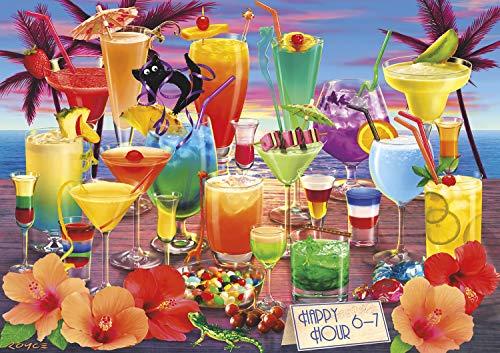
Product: Buffalo Games - Vivid Collection - Happy Hour - 300 Large Piece Jigsaw Puzzle
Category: Toys & Games | Puzzles | Jigsaw Puzzles
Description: Great Condition.
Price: $10.99
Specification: ProductDimensions:1.8x7.9x7.9inches|ItemWeight:13ounces|ShippingWeight:13ounces(Viewshippingratesandpolicies)|ASIN:B07T6BRX99|Itemmodelnumber:2738|Manufacturerrecommendedage:14yearsandup